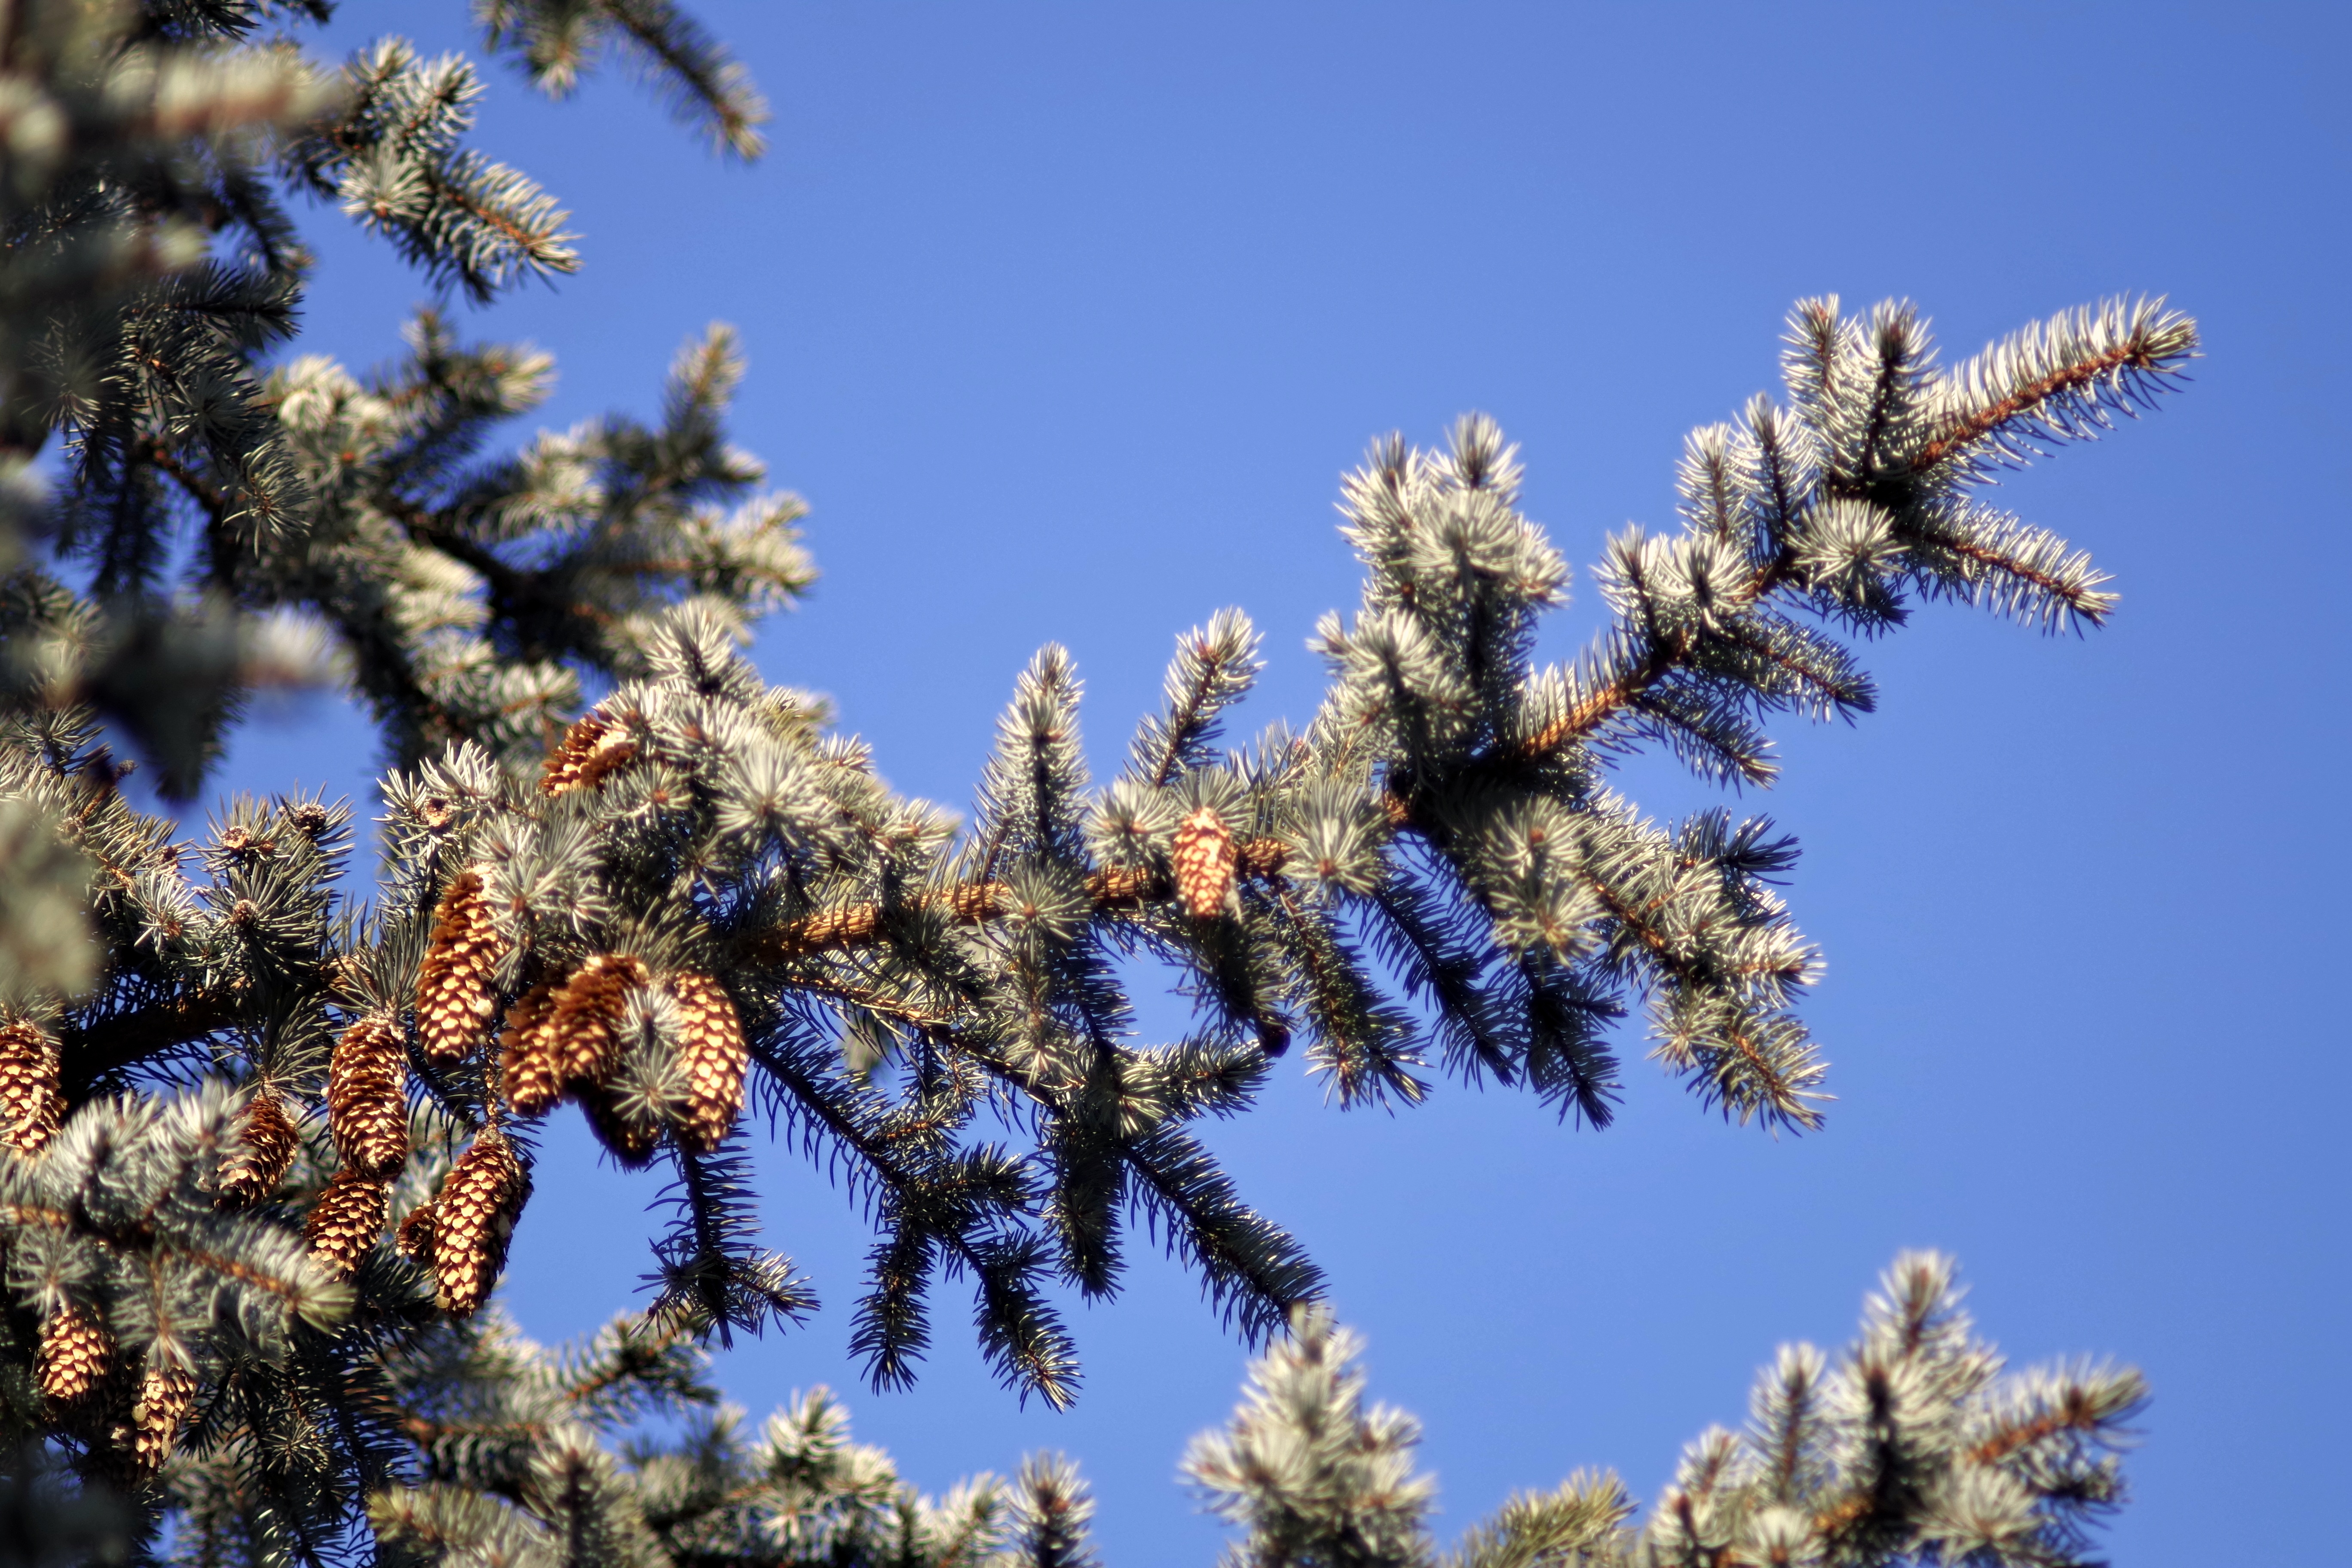
tree, nature, branch, blossom, snow, winter, plant, sky, leaf, flower, frost, spring, autumn, fir, flora, season, pine cone, conifer, twigs, coniferous, spruce, needles, cones, larch, ecosystem, grass family, woody plant, land plant